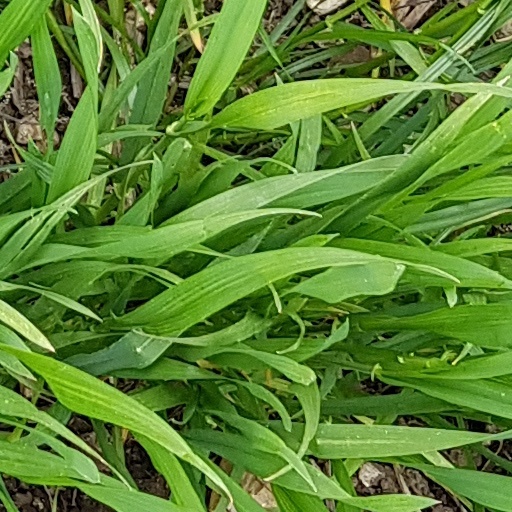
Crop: wheat